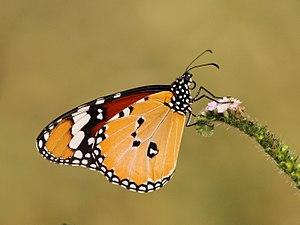
Le Petit monarque est une espèce de lépidoptères de la famille des Nymphalidae et de la sous-famille des Danainae. Il est largement répandu en Afrique et en Asie tropicale, et peut également être observé dans le Sud de l'Europe.